Mary Morris Knibb

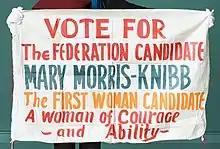
"Vote for Mary Morris Knibb" from her 1939 campaign (now in the Wellcome collection)

Morris Knibb was one of the leaders in the fight for Jamaican suffrage and as it had been a long-practiced method for women to gain a foothold and show their readiness to vote, she was in favor of women running for local offices. In 1939, the LC organized women and ran a campaign with Morris Knibb as their candidate for parish council. She won the seat for the Kingston/Saint Andrew Parish seat on the council, becoming the first woman to serve as an elected official in Jamaica. Her campaign had been supported by veteran suffragette Edith How-Martyn. Her work on the council focused on education and social services. She advocated for creation of after school programs, night schools, and trade education, utilizing existing school and government buildings for the purpose. She donated property located at 15 Byrnes Street to the Lower St. Andrews Citizen's Association to facilitate creation of a community centre and was active in programs to care for the poor and the aged.